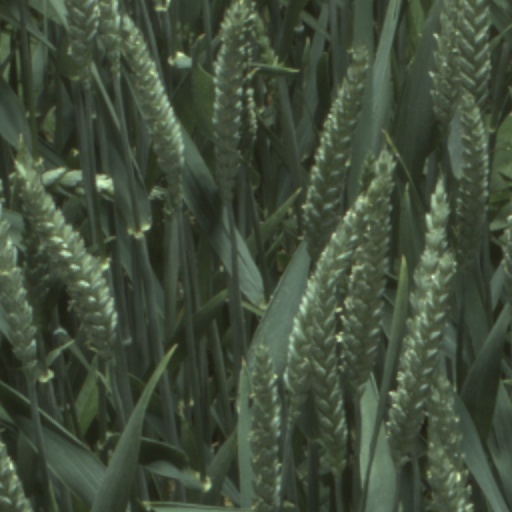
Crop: wheat